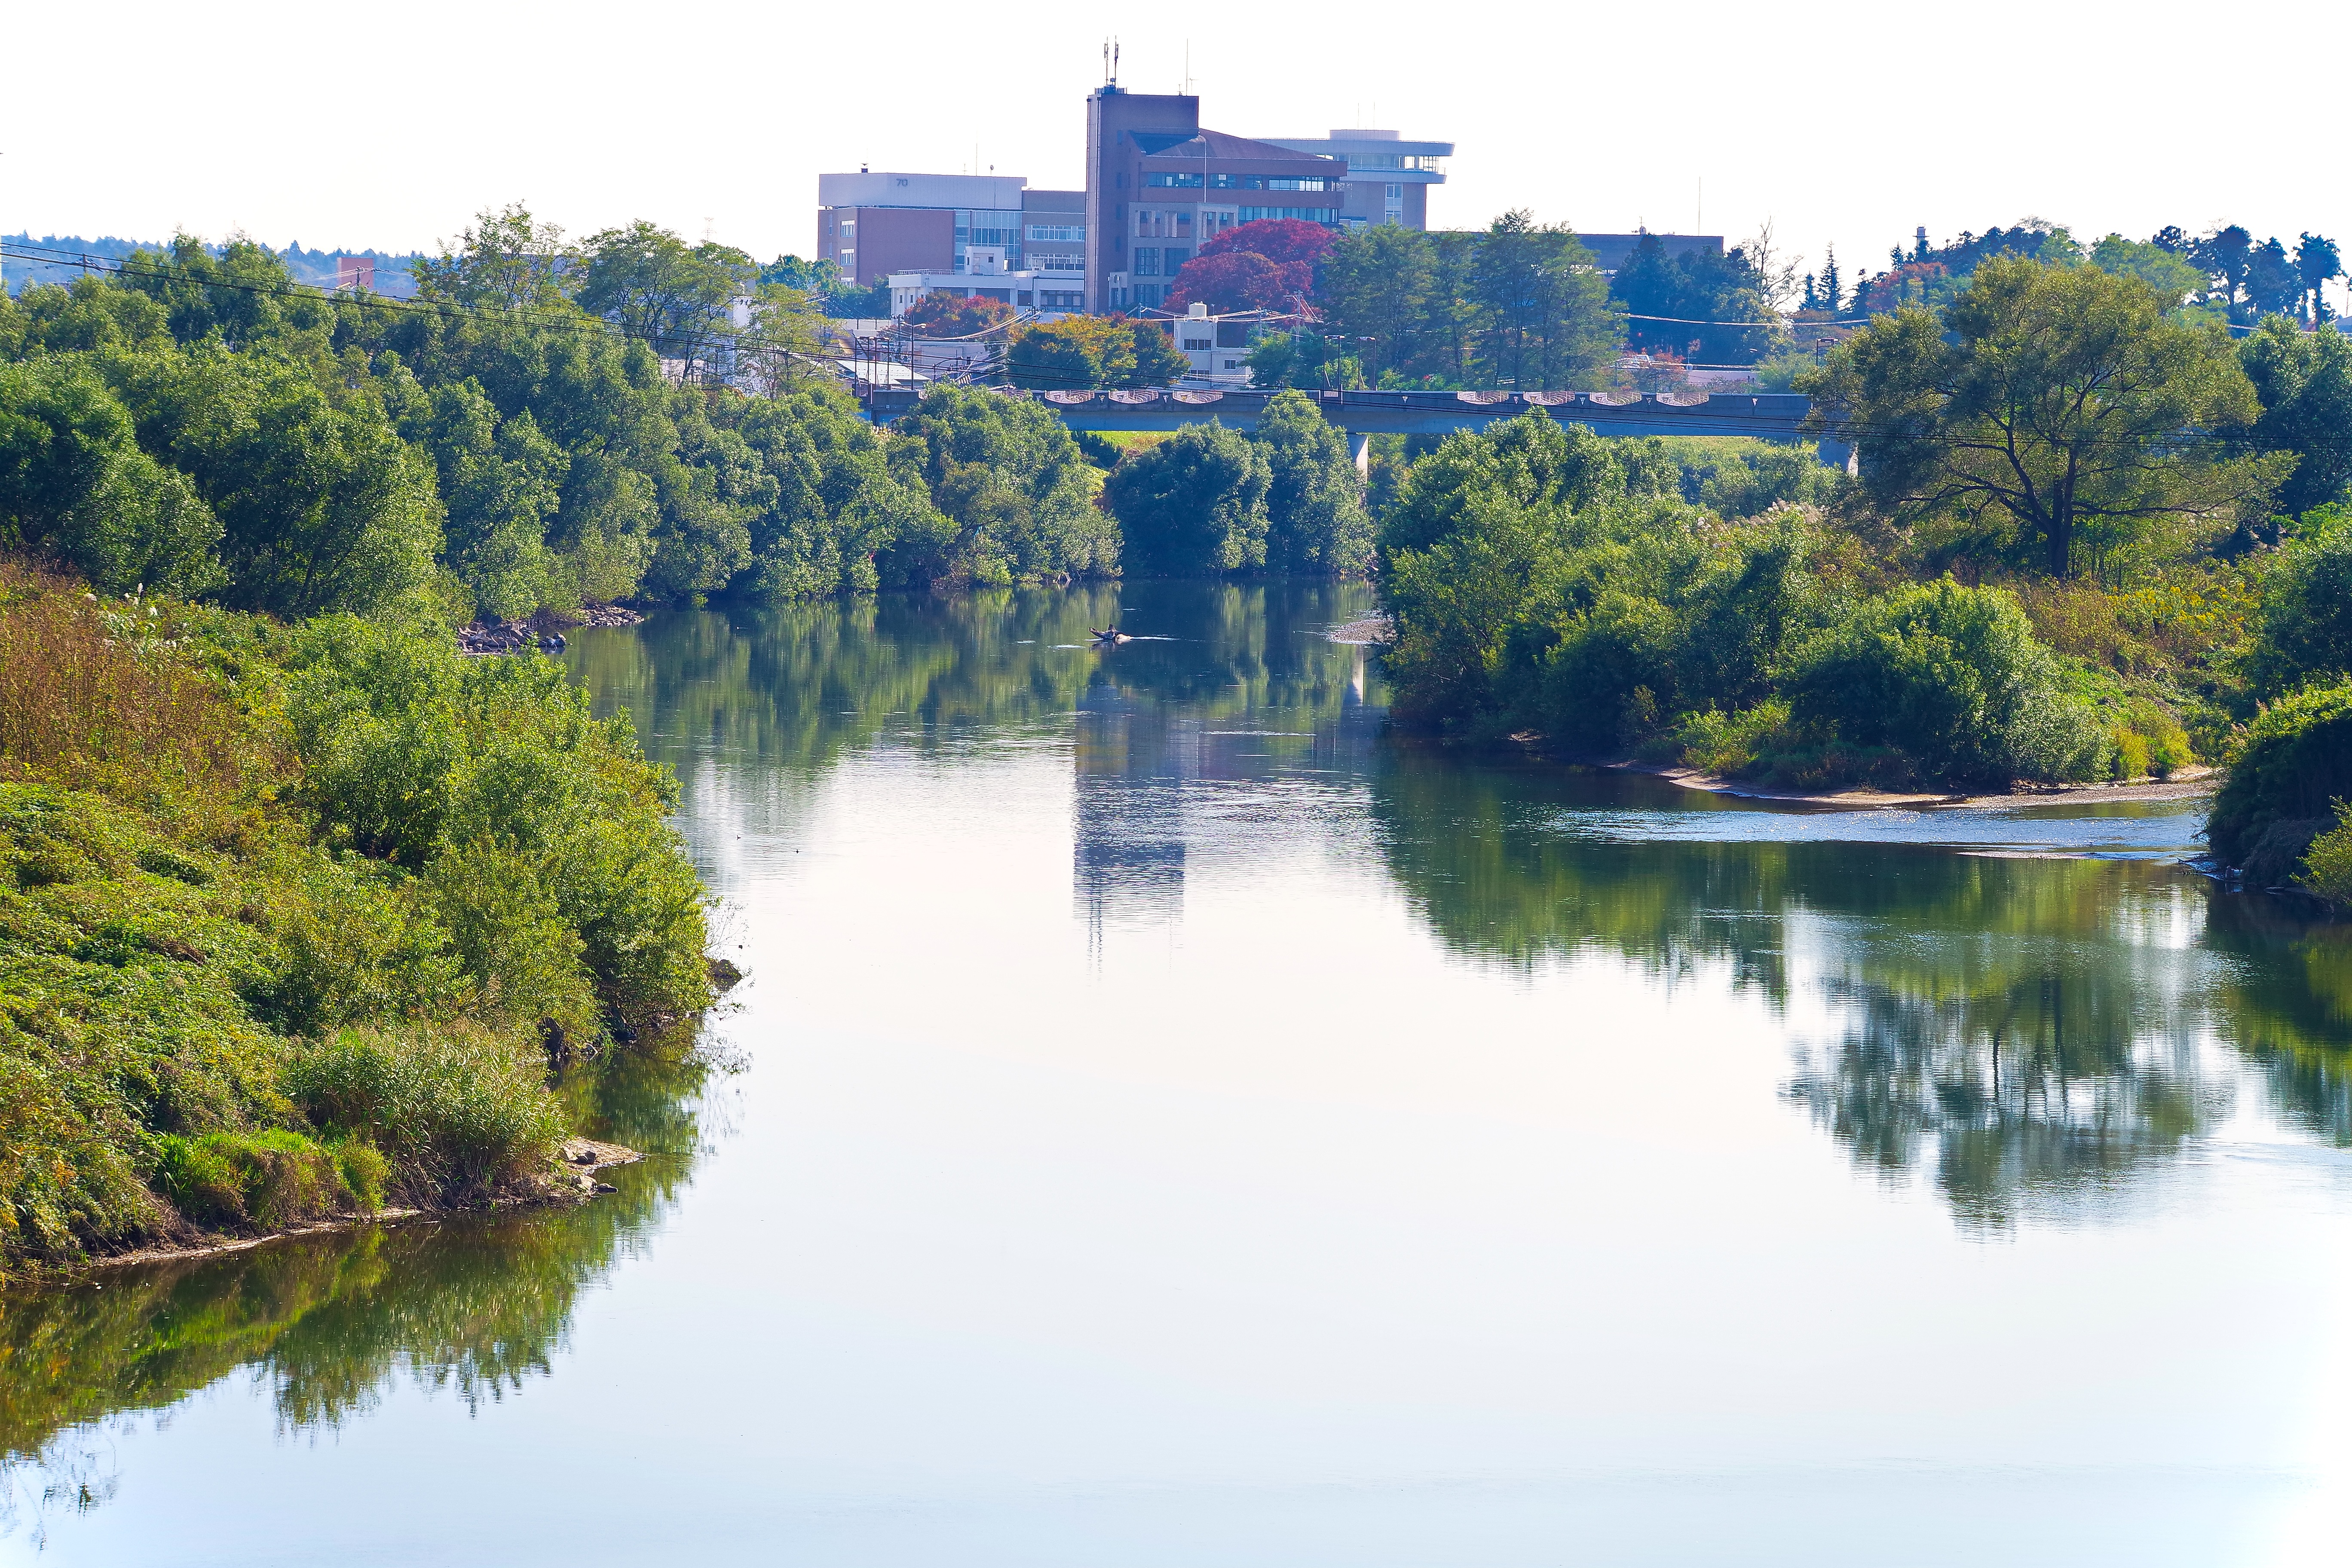
tree, water, light, plant, lake, river, canal, pond, reflection, natural, reservoir, japan, waterway, body of water, loch, water surface, geographical feature, beautiful views